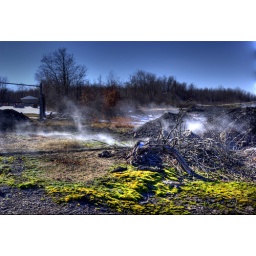
Constant warmth, water vapor, and sulfuric content create bright yellow pockets of moss all around Centralia.